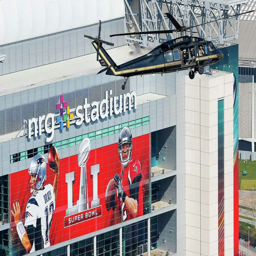
a helicopter flies over sports facility .